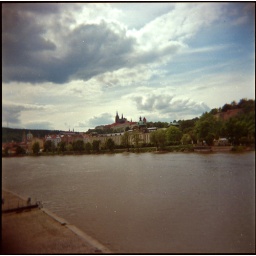
Hradcany (the castle in Prague), as seen from a distance on a bridge